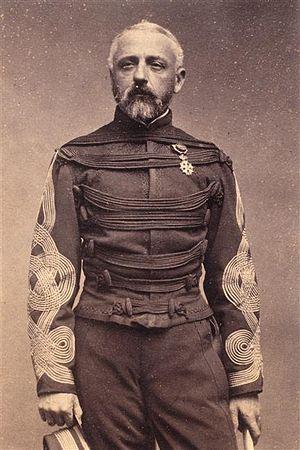
Portrait du général Félix Douay (1816-1879)
L'armée dite de Châlons est une unité militaire française qui combattit durant la guerre franco-prussienne de 1870. Mise sur pied au camp de Châlons le 17 août 1870 à partir d'éléments de l'armée du Rhin dont elle est issue, elle sera engagée dans les combats sanglants de Beaumont et Sedan et disparaitra lors de la capitulation du 2 septembre 1870.
Félix Charles Douay, né le 14 août 1816 à Paris et mort le 5 mai 1879, est un général français.
Mise sur pied dès la déclaration de guerre le 18 juillet 1870, l'armée dite du Rhin est une unité militaire française qui combat durant la guerre franco-prussienne.